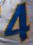
Number: 4